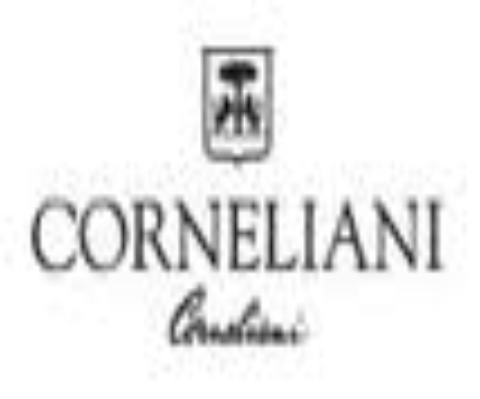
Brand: corneliani
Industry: Clothes